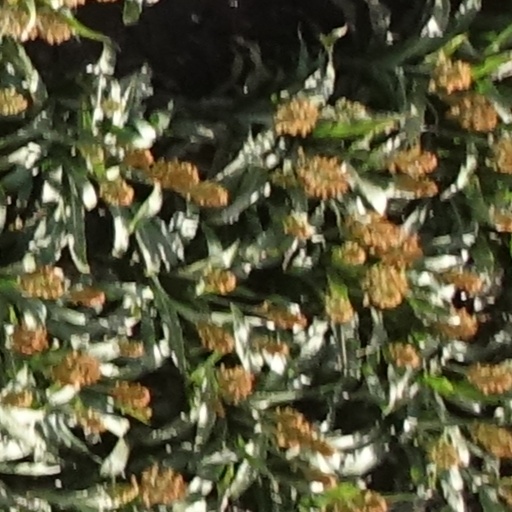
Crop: sorghum